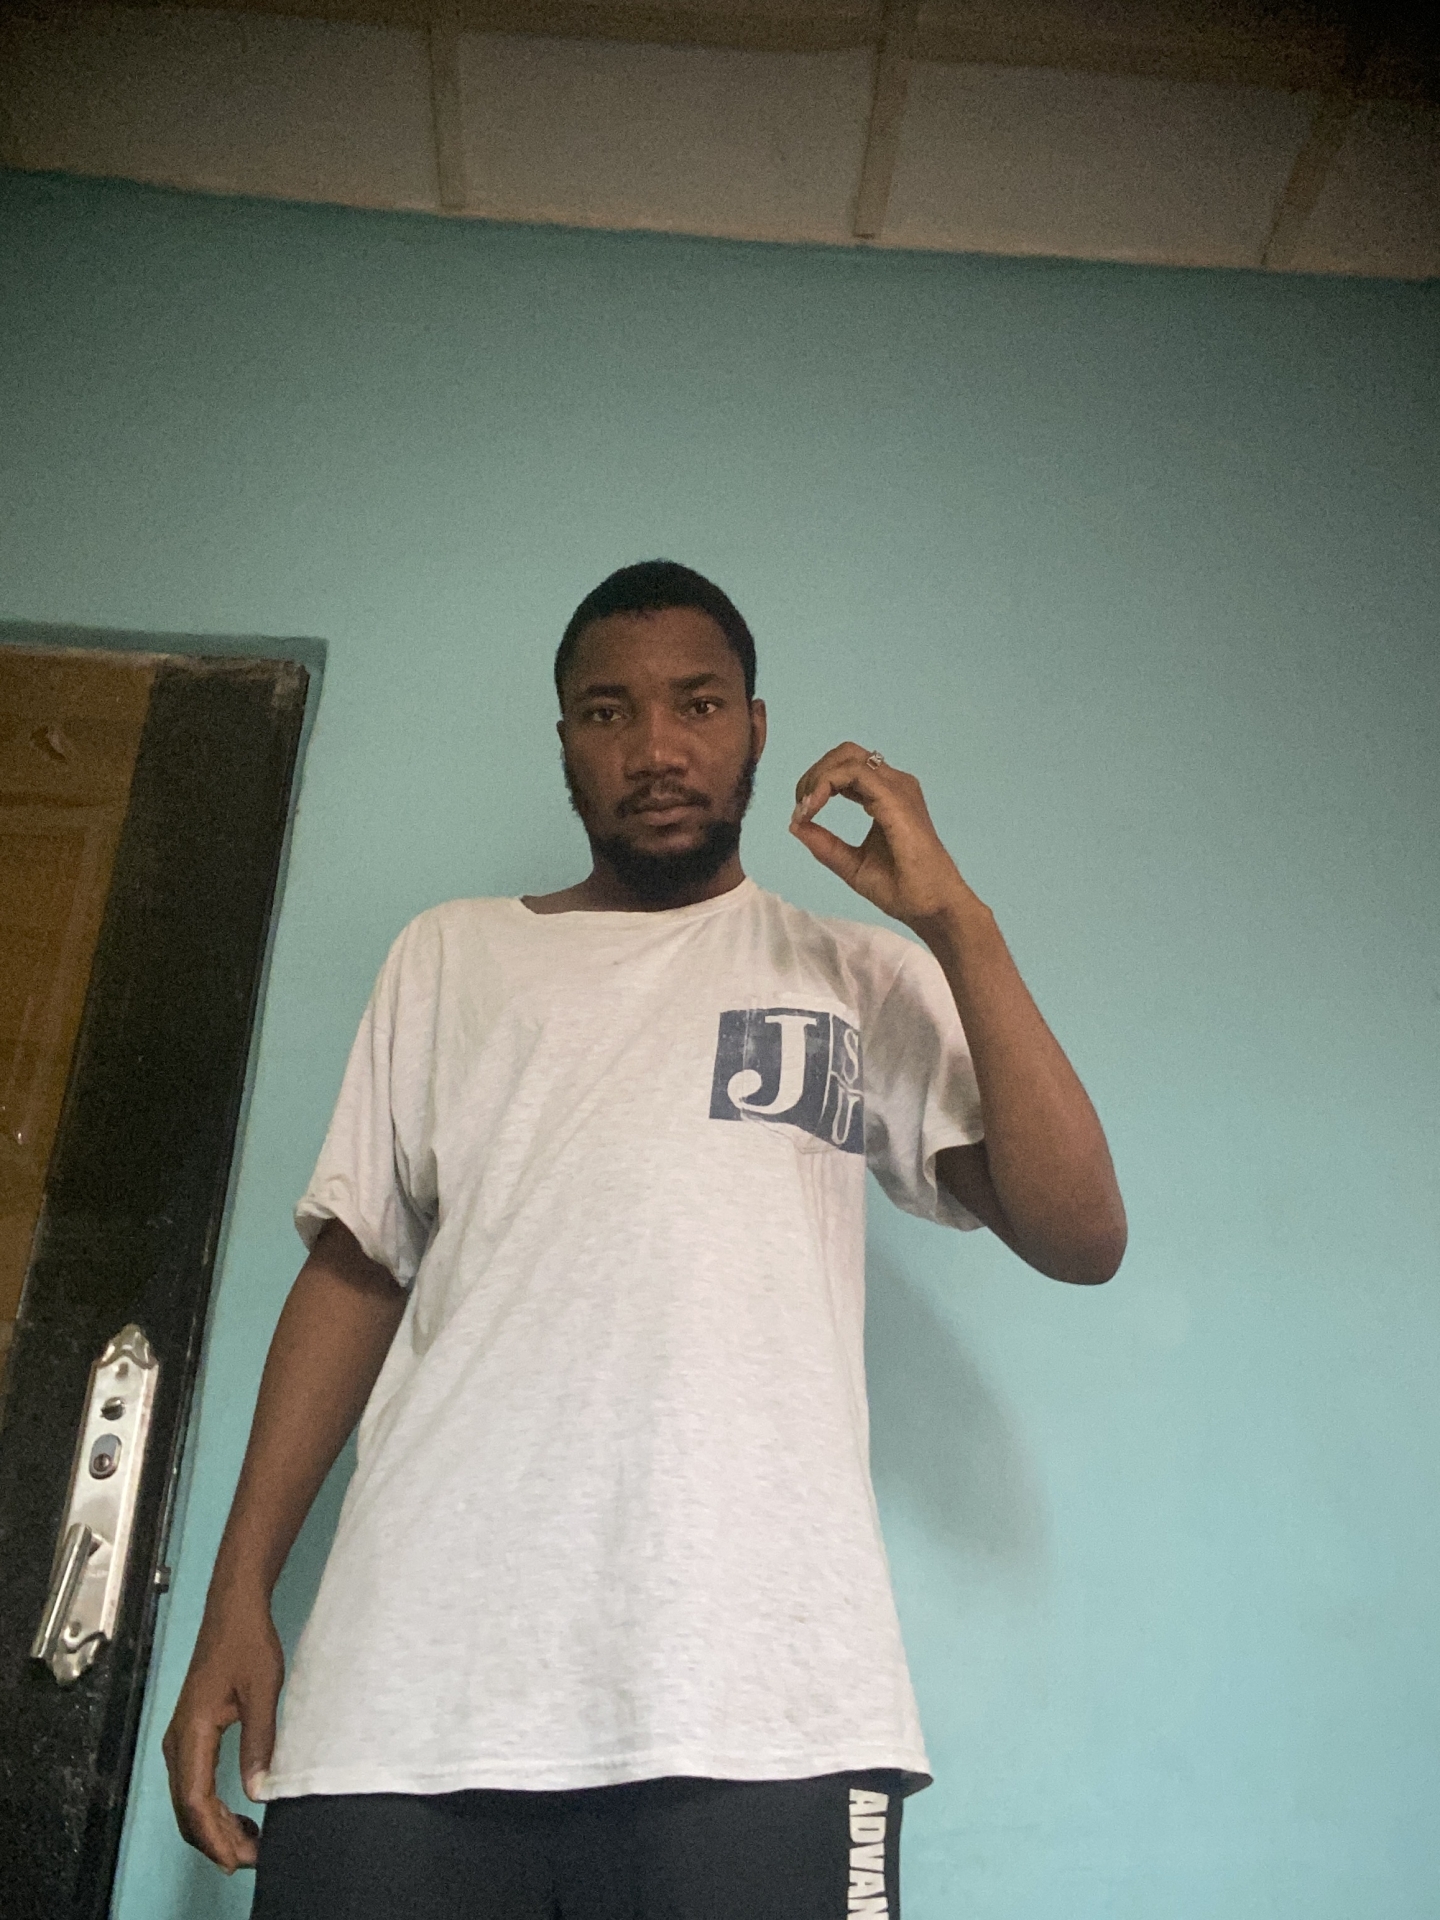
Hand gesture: grip